Bioerosion

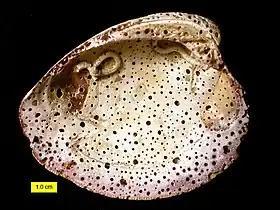
Sponge borings ("Entobia") and encrusters on a modern bivalve shell, North Carolina.

Bioerosion describes the breakdown of hard ocean substrates – and less often terrestrial substrates – by living organisms. Marine bioerosion can be caused by mollusks, polychaete worms, phoronids, sponges, crustaceans, echinoids, and fish; it can occur on coastlines, on coral reefs, and on ships; its mechanisms include biotic boring, drilling, rasping, and scraping. On dry land, bioerosion is typically performed by pioneer plants or plant-like organisms such as lichen, and mostly chemical (e.g. by acidic secretions on limestone) or mechanical (e.g. by roots growing into cracks) in nature.